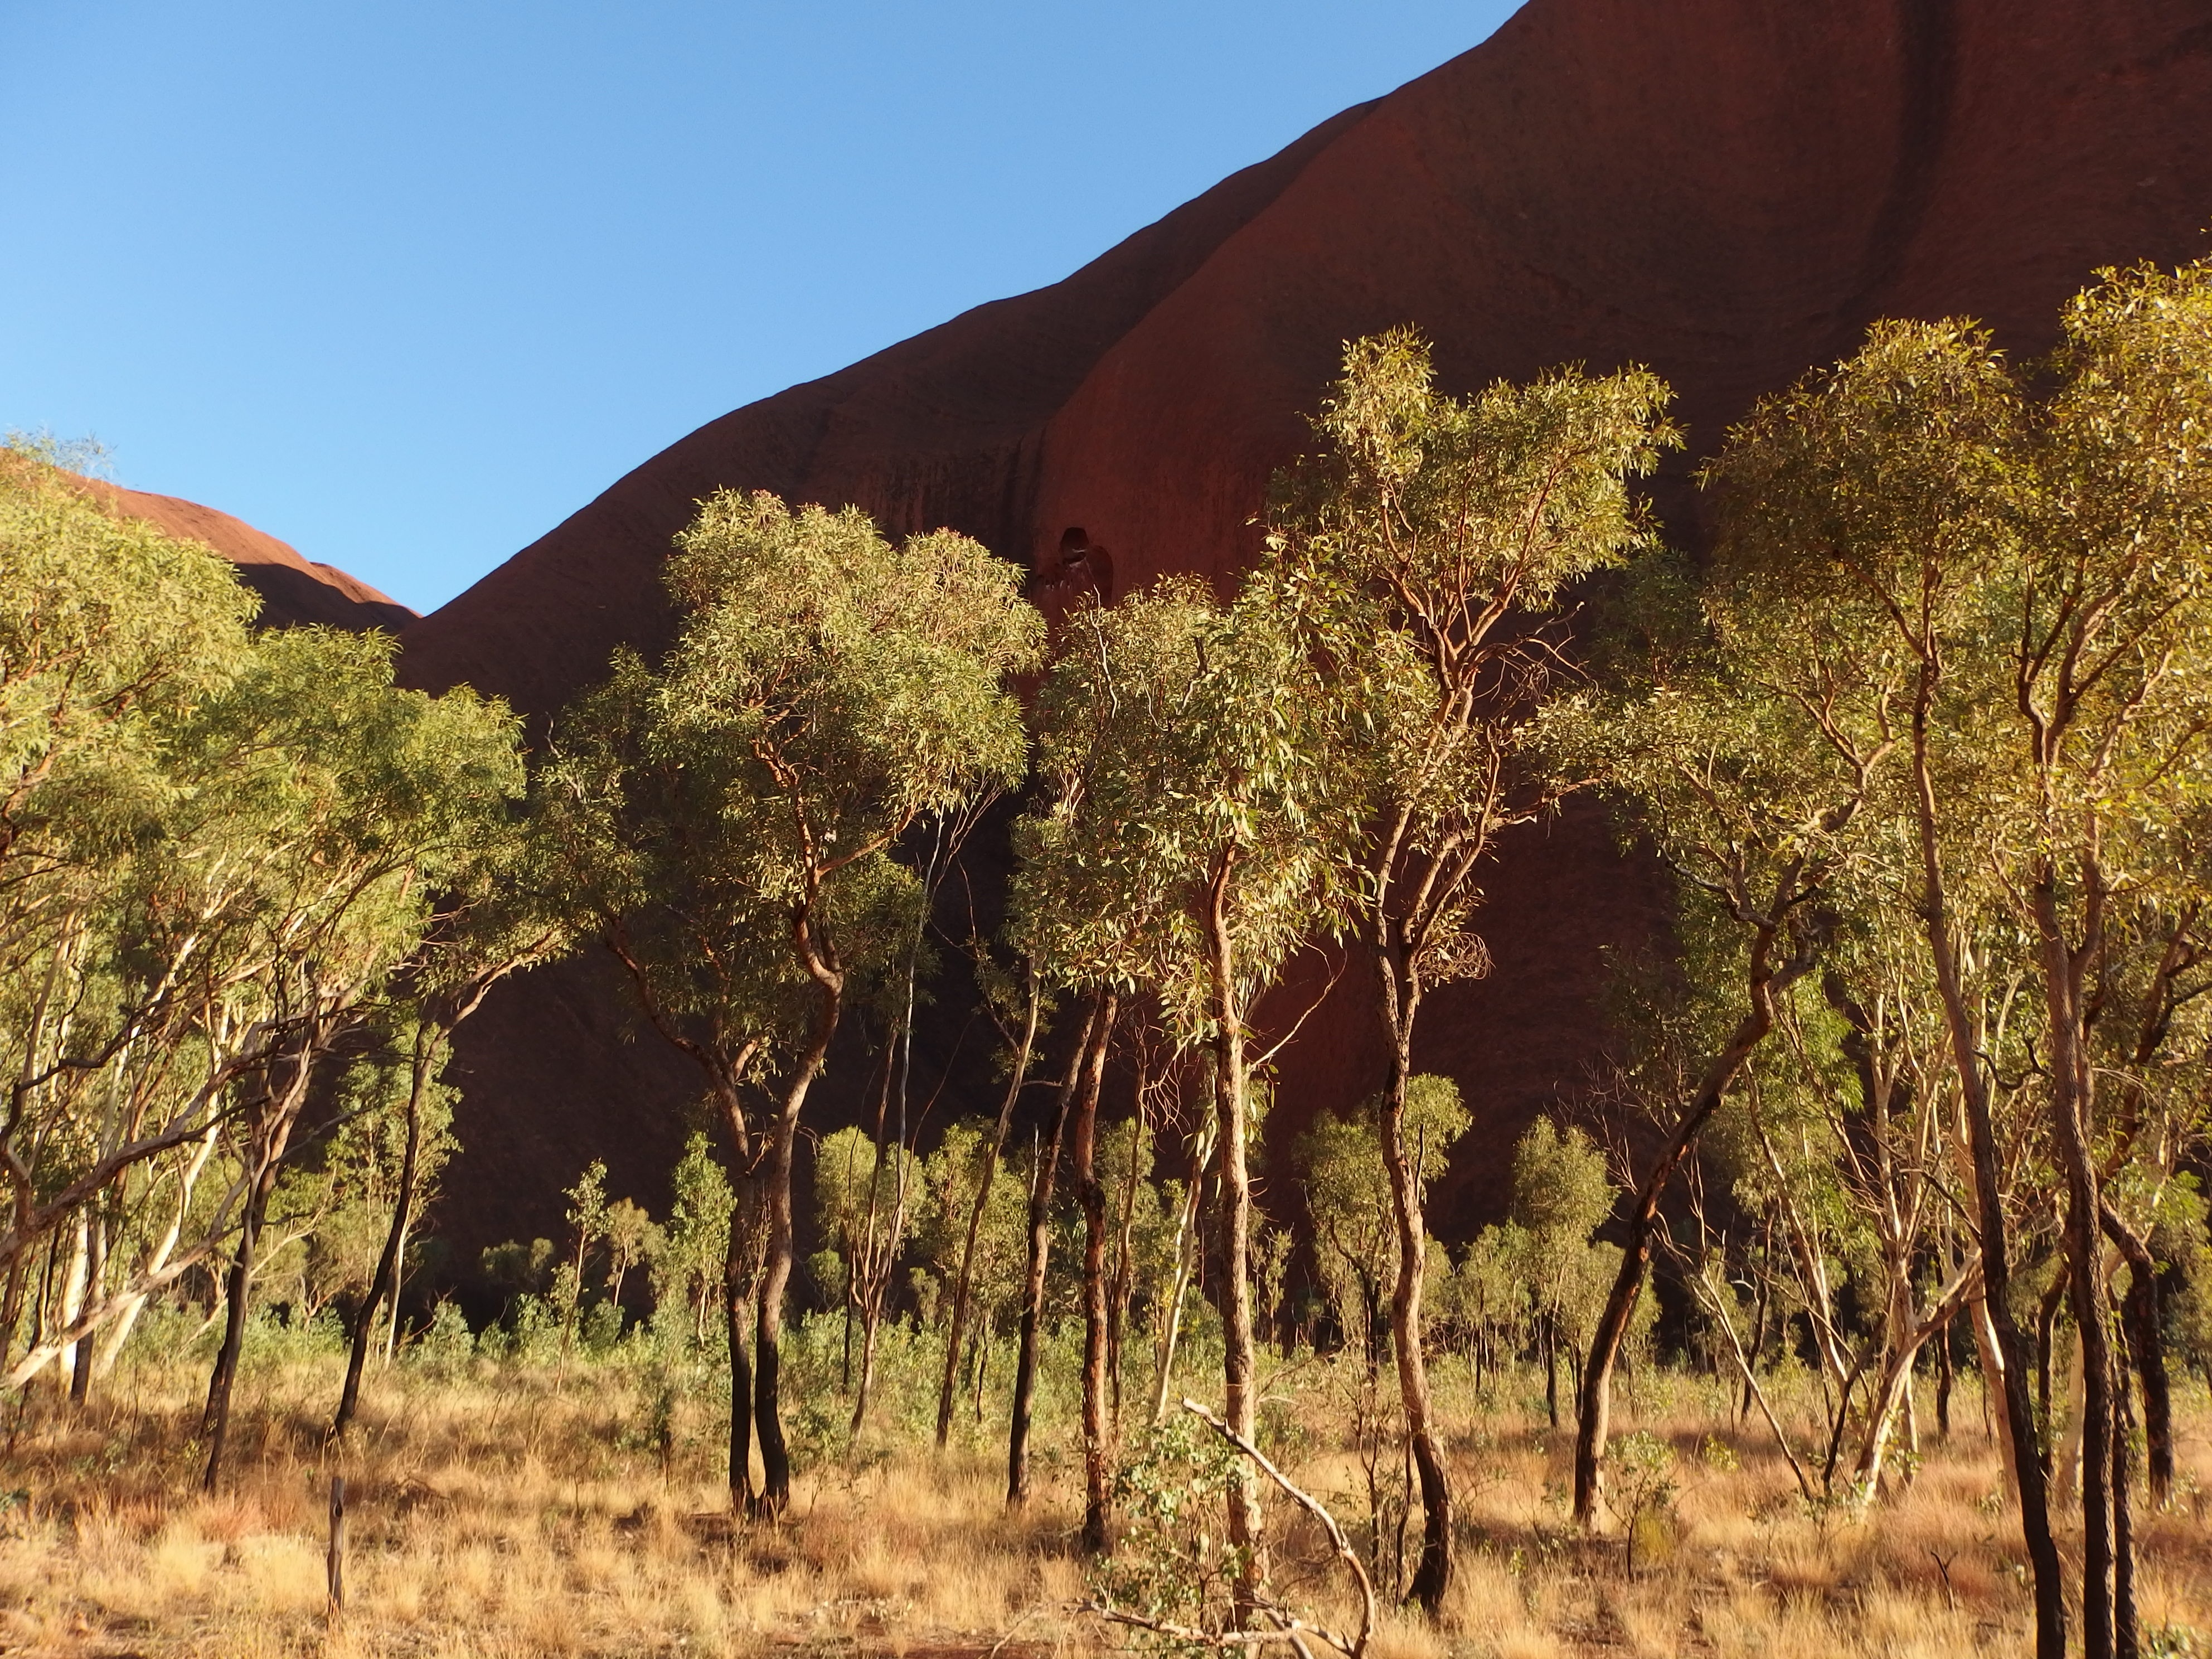
landscape, tree, nature, wilderness, leaf, flower, valley, autumn, soil, agriculture, savanna, trees, australia, uluru, ecosystem, rural area, ayers rock, natural environment